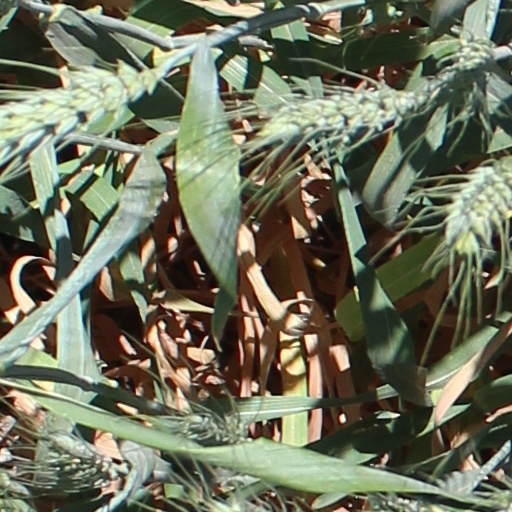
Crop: wheat